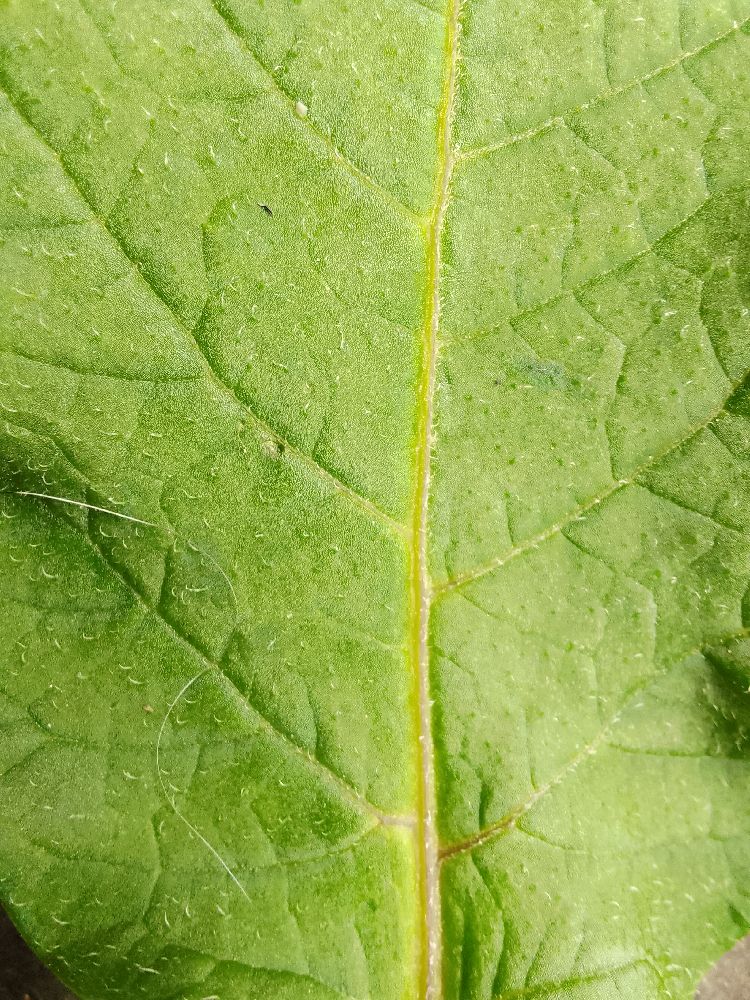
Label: Healthy